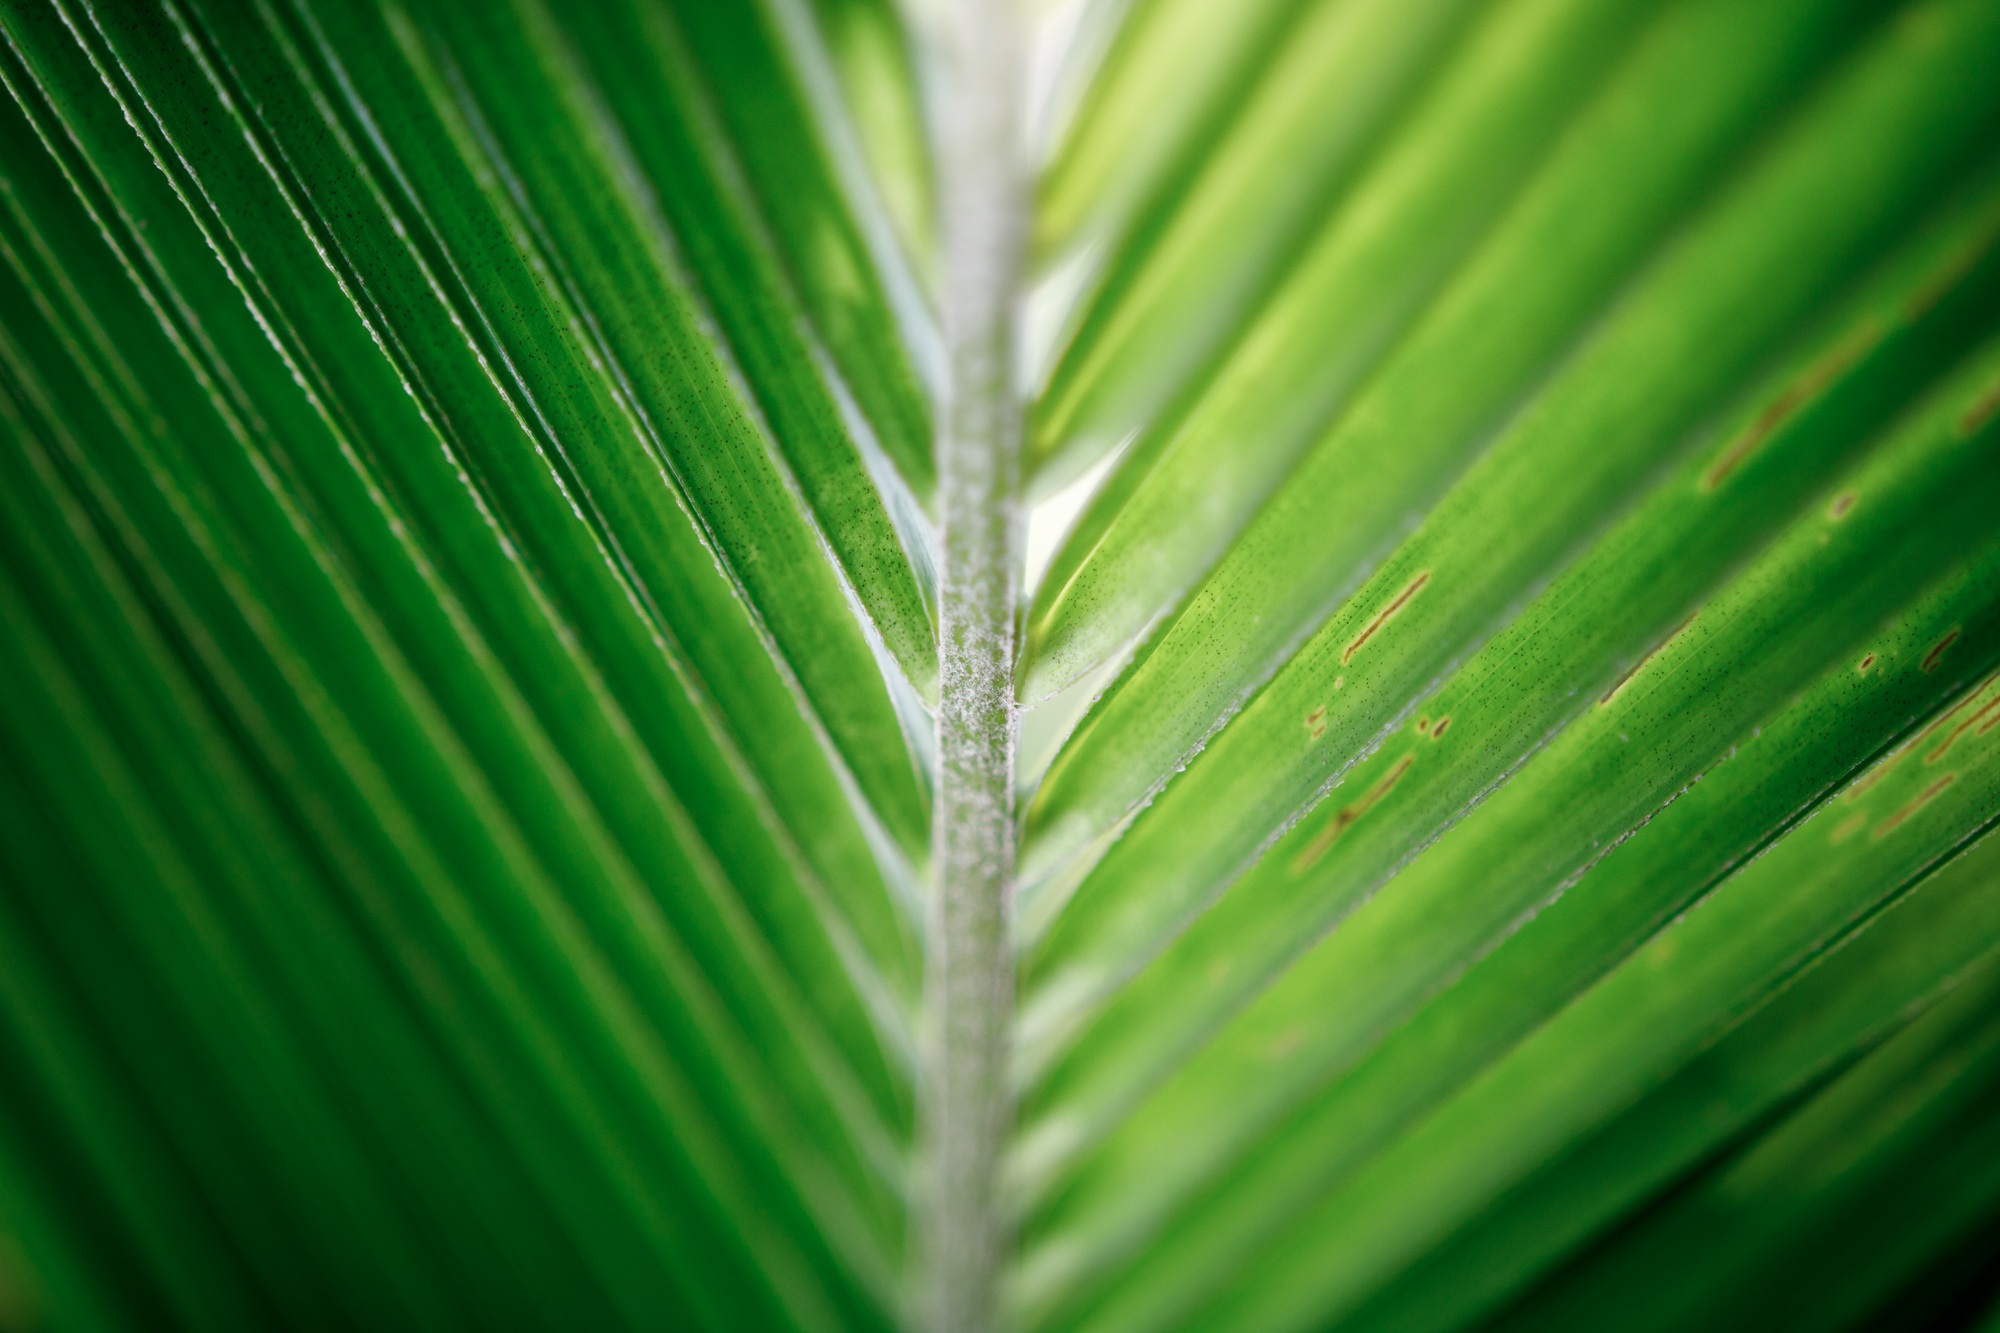
tree, nature, grass, branch, dew, plant, sunlight, leaf, flower, green, palm, tropical, botany, flora, close up, moisture, macro photography, grass family, plant stem, woody plant, arecales, palm family, coconut leaf